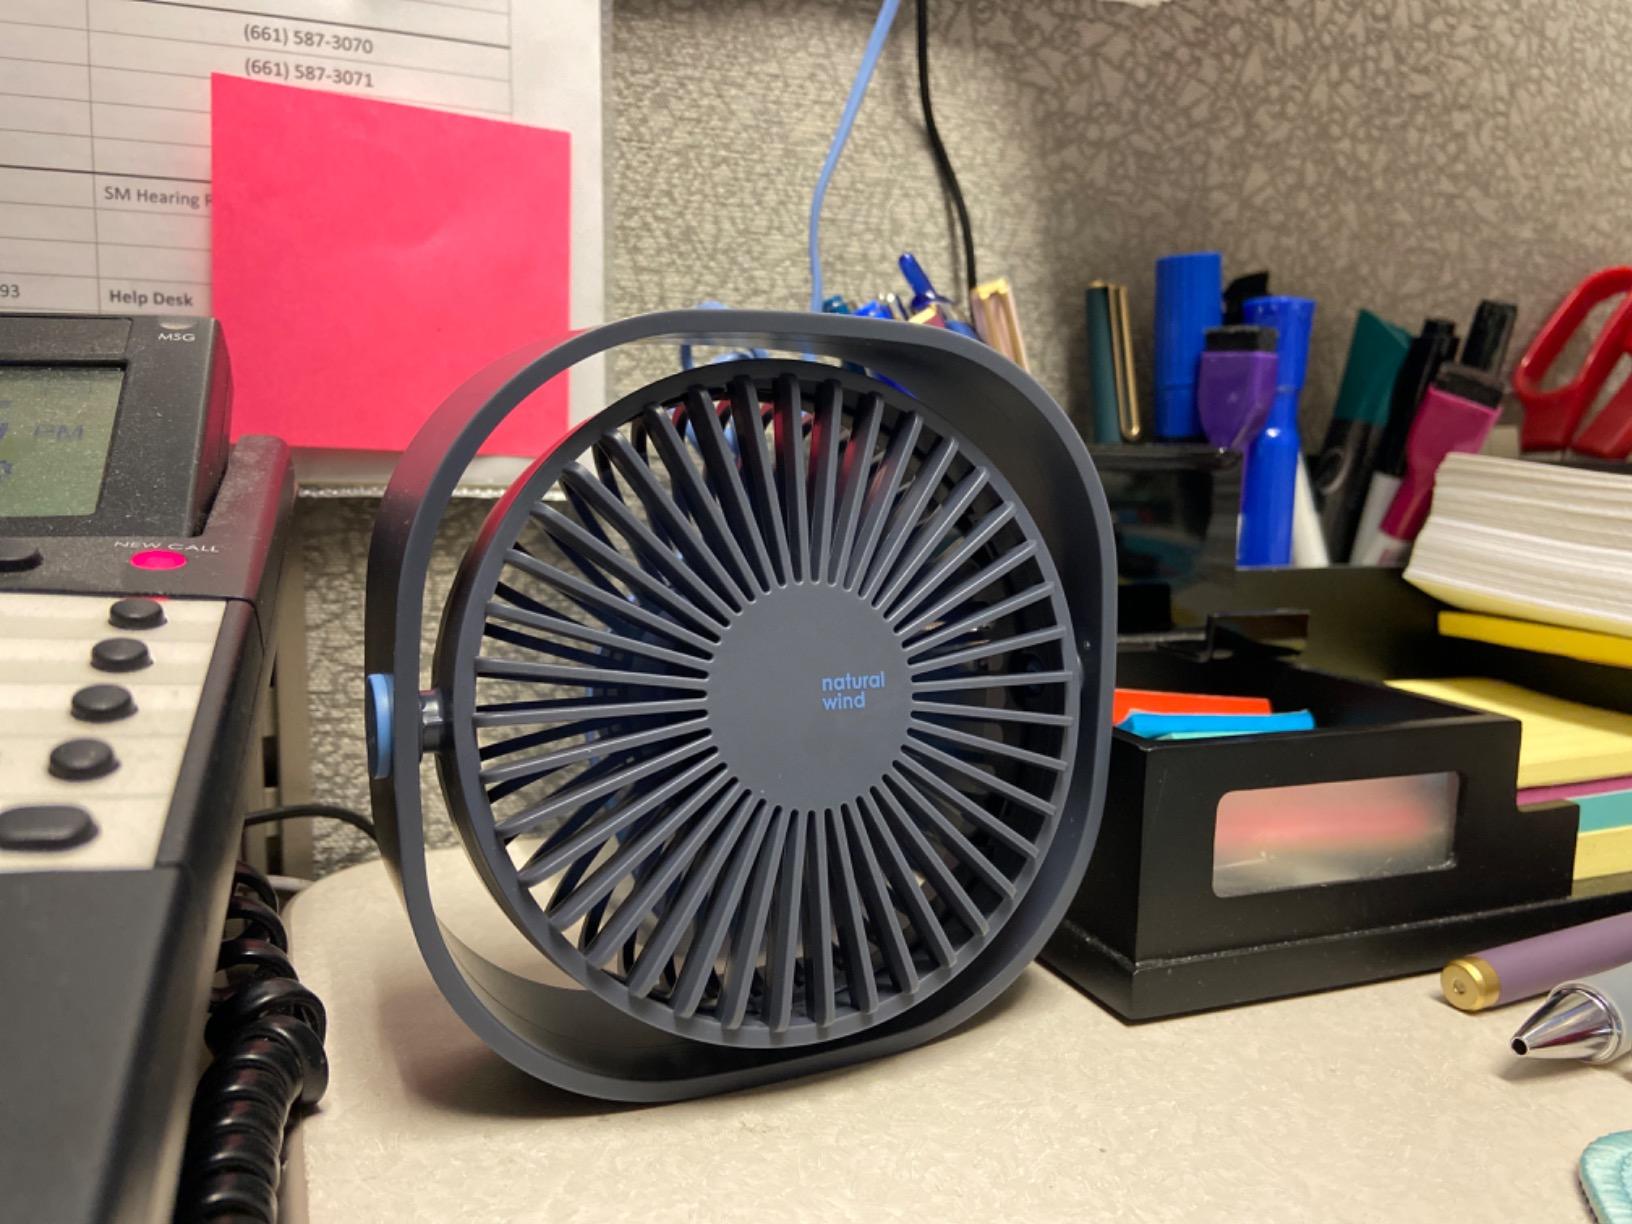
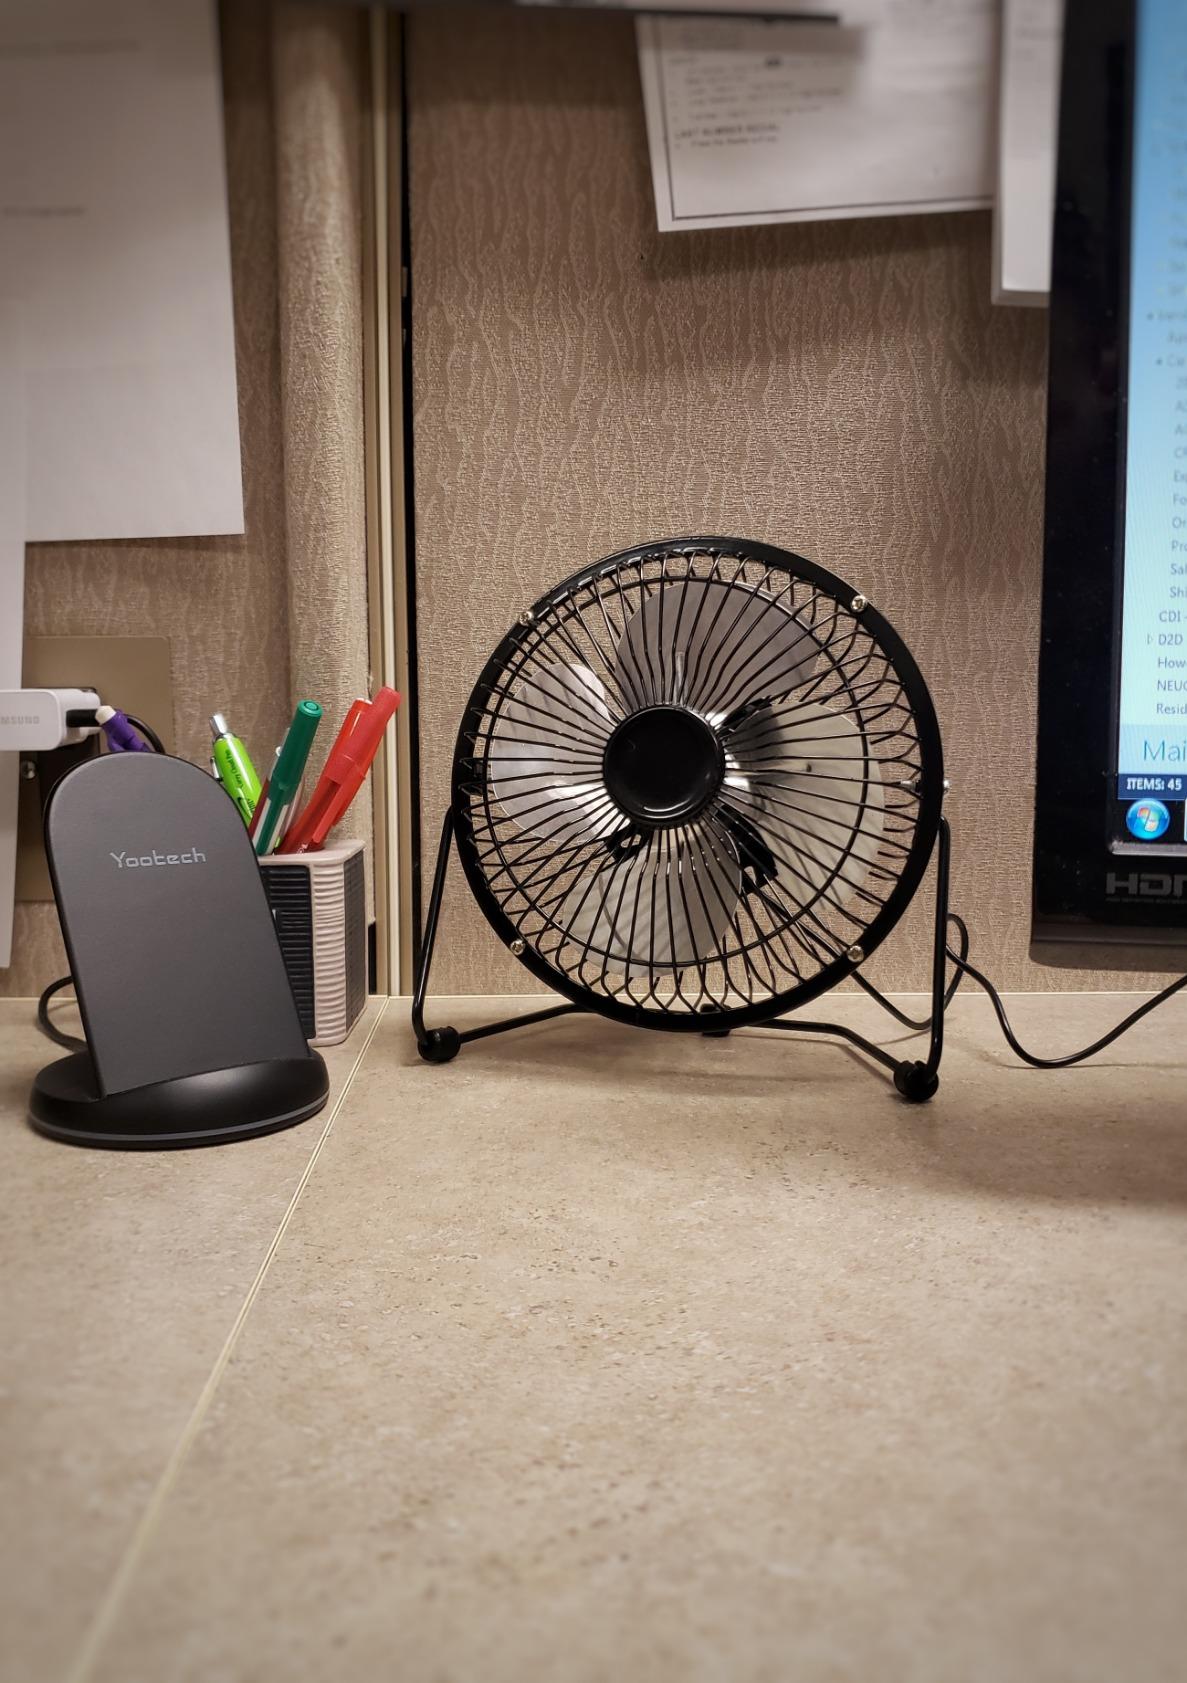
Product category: fan
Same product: no